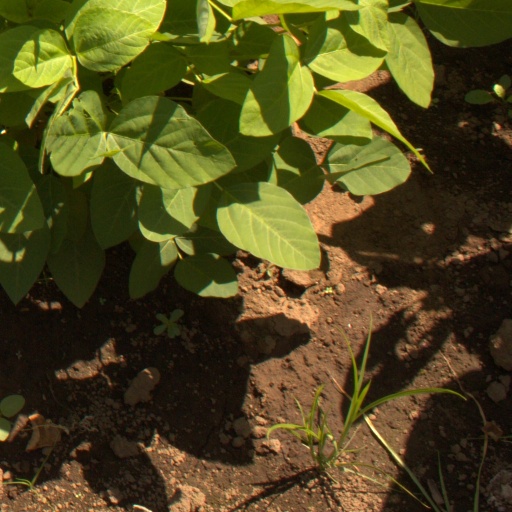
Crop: soybean